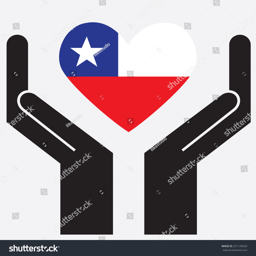
hand showing flag in a heart shape .